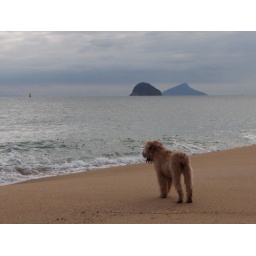
...apreciando o por do sol. [watching the sunset at our beach house in Brazil]